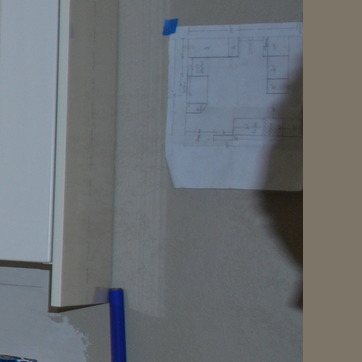
Material: paper